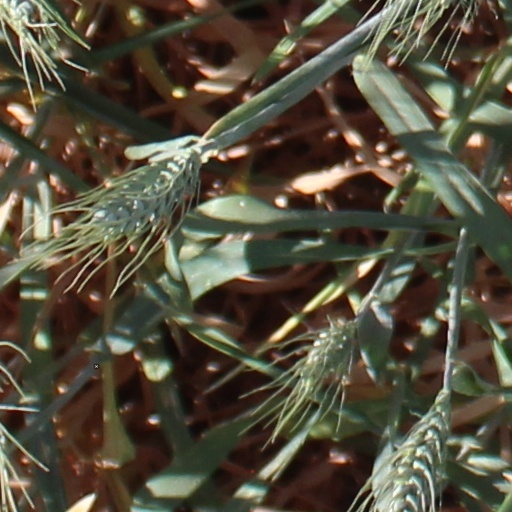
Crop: wheat